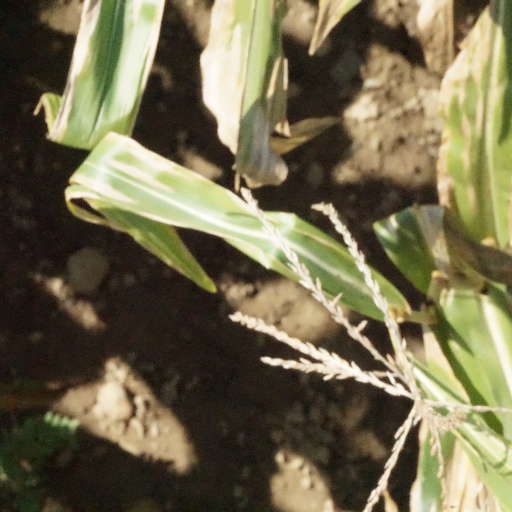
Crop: maize; corn